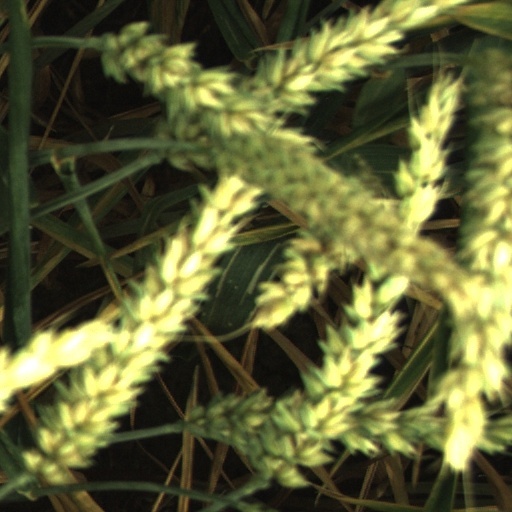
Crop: wheat